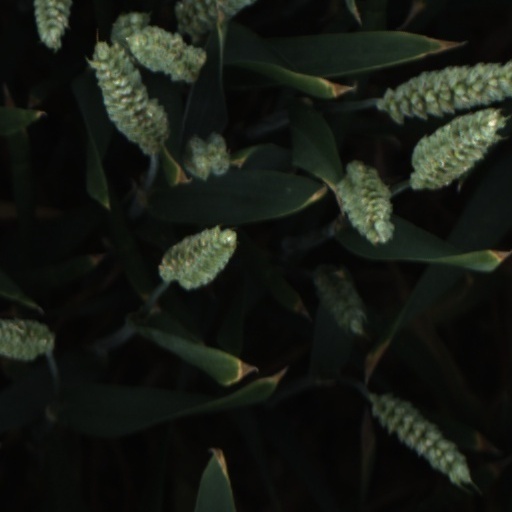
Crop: wheat